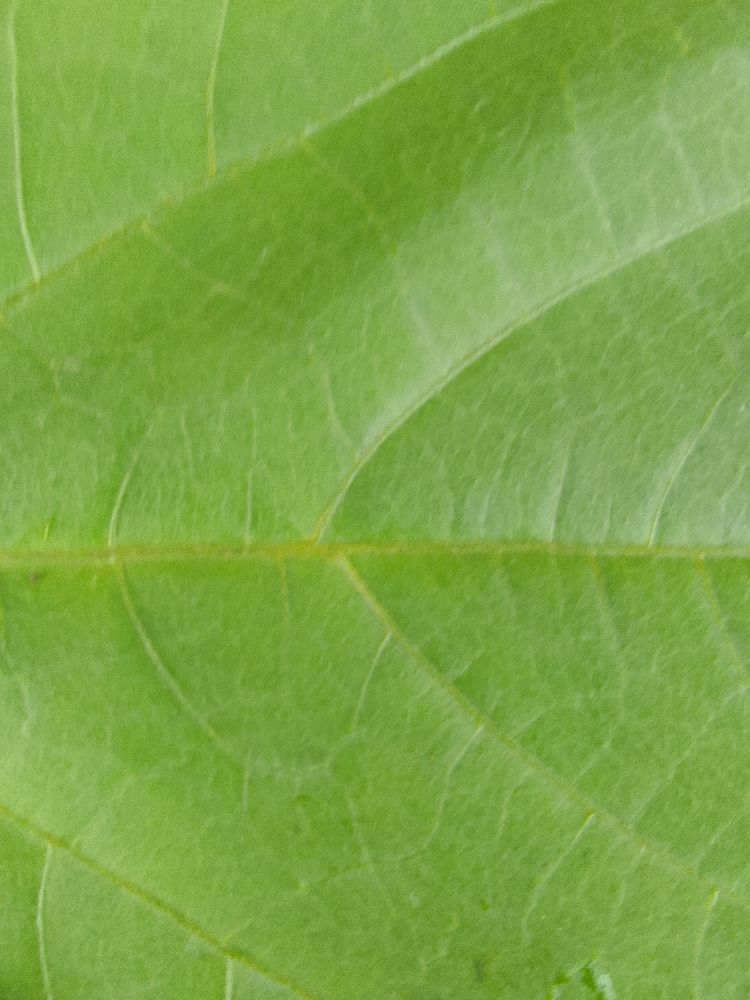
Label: healthy